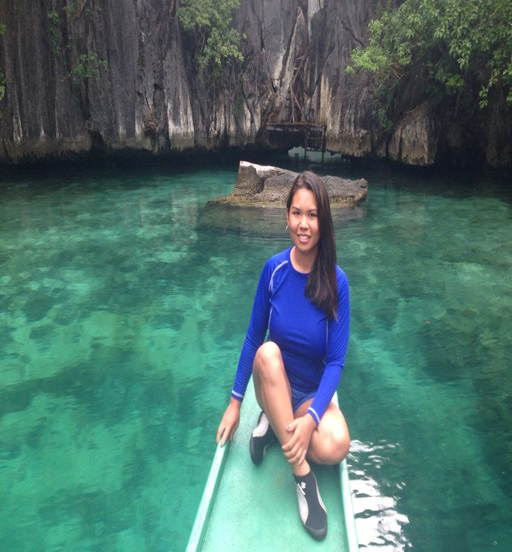
this site is called geographical feature category located